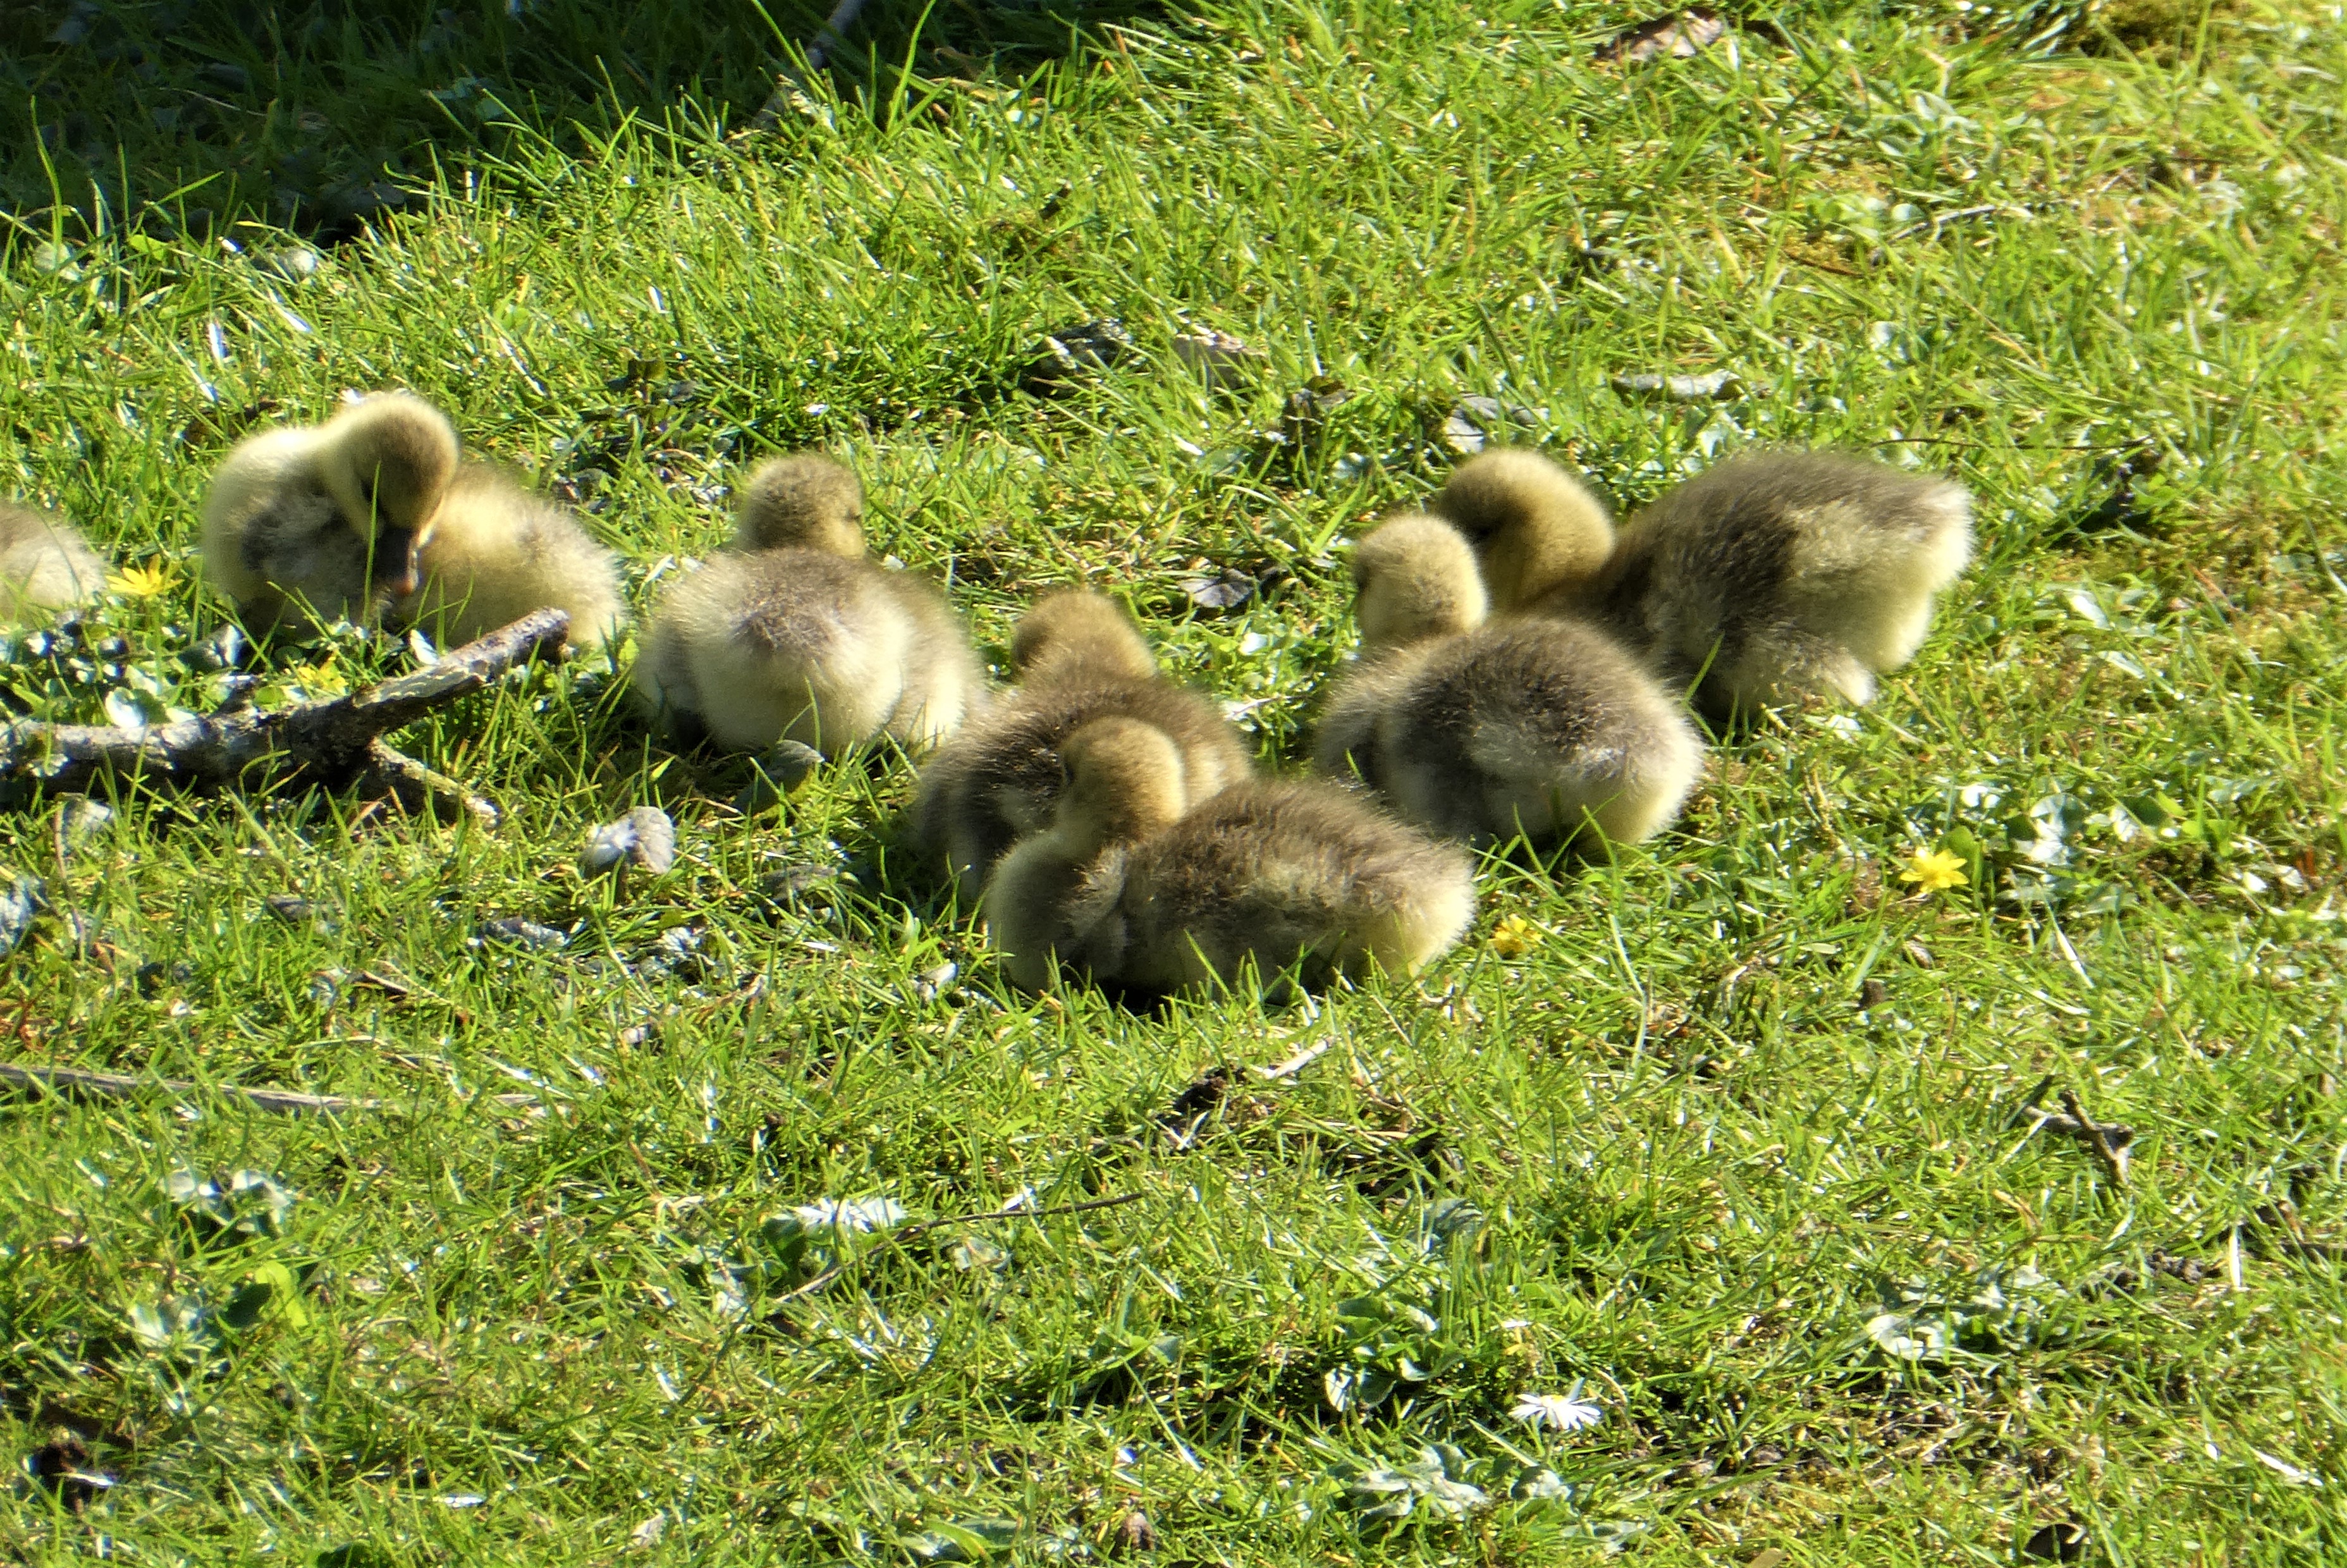
geese, goslings, birds, young birds, baby geese, chicks, spring, waterfowl, animals, feathers, nature, plant, bird, beak, ducks, geese and swans, grass, terrestrial animal, groundcover, grass family, water bird, poultry, natural landscape, livestock, grassland, wildlife, soil, event, fowl, tree, pasture